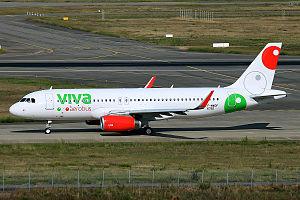
Irelandia Aviation est un groupe fondé par Declan Ryan qui a quitté Ryanair en 2003 et pour lequel il a répliqué le modèle de Ryanair.